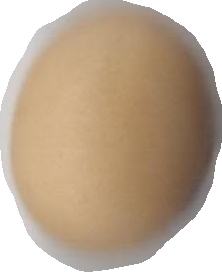
Variety: Anjasmoro